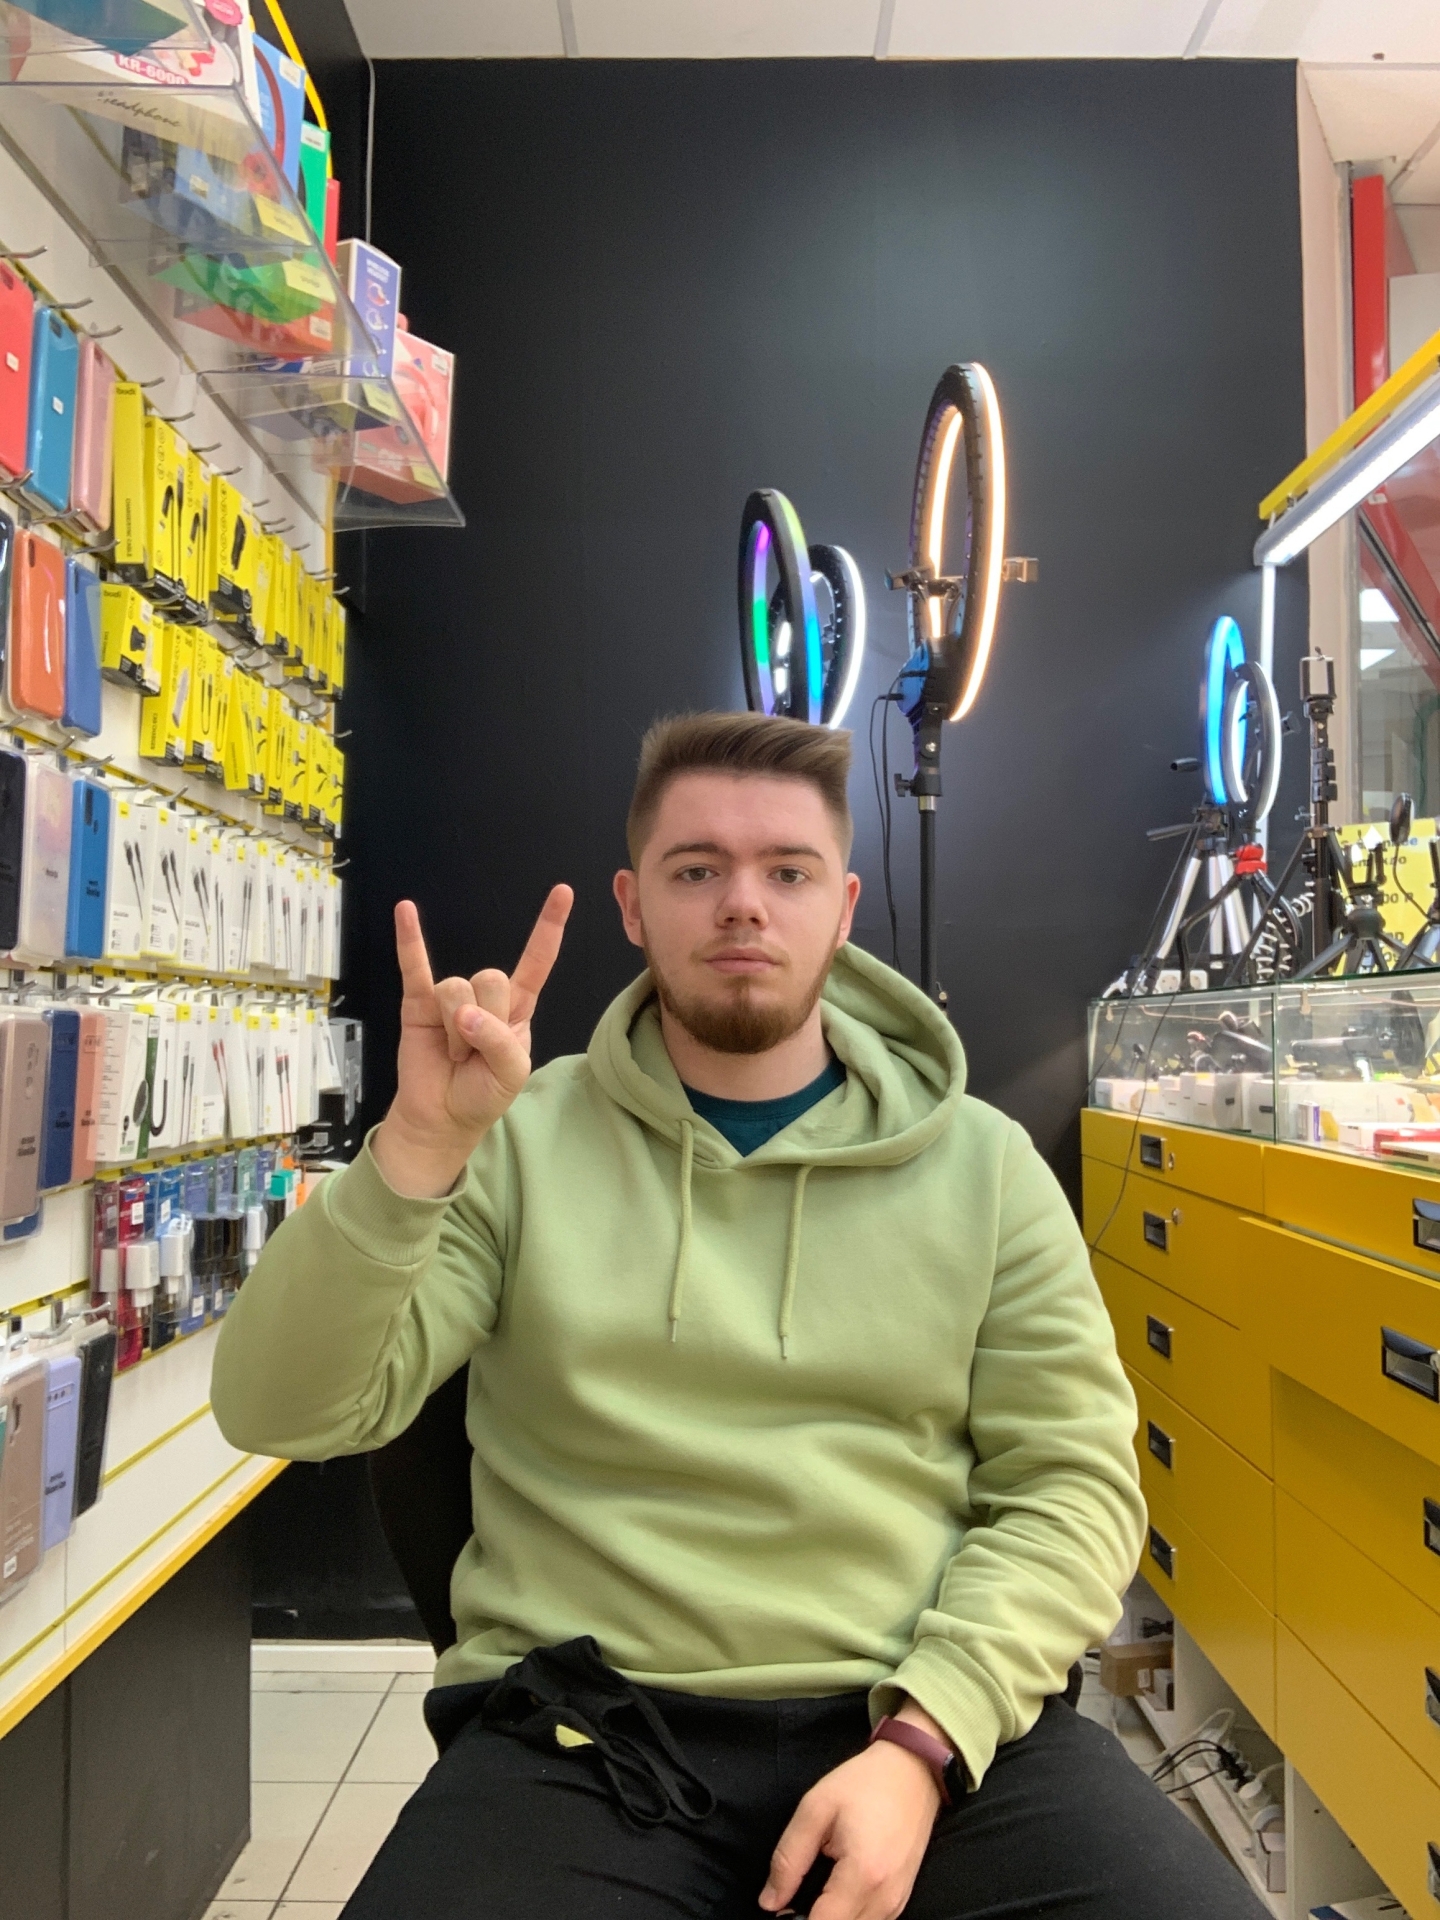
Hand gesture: rock